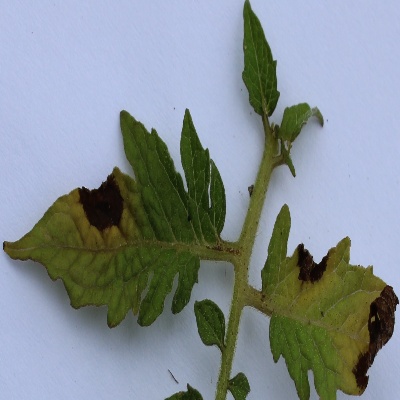
Crop: Tomato
Condition: verticulium wilt